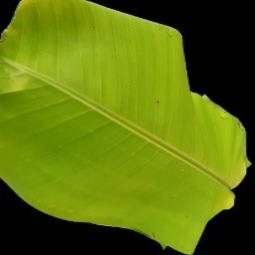
Label: Sulphur